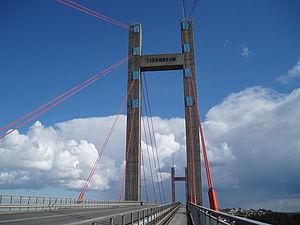
Le pont de Tjörn est situé sur le territoire de la commune de Stenungsund, entre les îles de Källön et Almön et permet de rallier le continent à l'île de Tjörn, dans le Bohuslän, en Suède.
Le présent article recense les ponts à haubans les plus remarquables au monde, dont la portée de la travée principale est supérieure à 300 mètres, classés par pays et regroupés par continents.